Udaipur

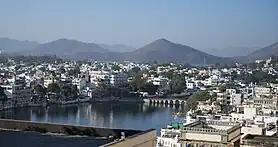
Udaipur landscape

Udaipur (Hindi:) (ISO 15919: "Udayapura") is a city in the north-western Indian state of Rajasthan, about south of the state capital Jaipur. It serves as the administrative headquarters of Udaipur district. It is the historic capital of the kingdom of Mewar in the former Rajputana Agency. It was founded in 1559 by Udai Singh II of the Sisodia clan of Rajputs, when he shifted his capital from the city of Chittorgarh to Udaipur after Chittorgarh was besieged by Akbar. It remained as the capital city till 1818 when Mewar became a British princely state, and thereafter the Mewar province became a part of Rajasthan when India gained independence in 1947. It is also known as the "City of Lakes," as it is surrounded by five major artificial lakes.